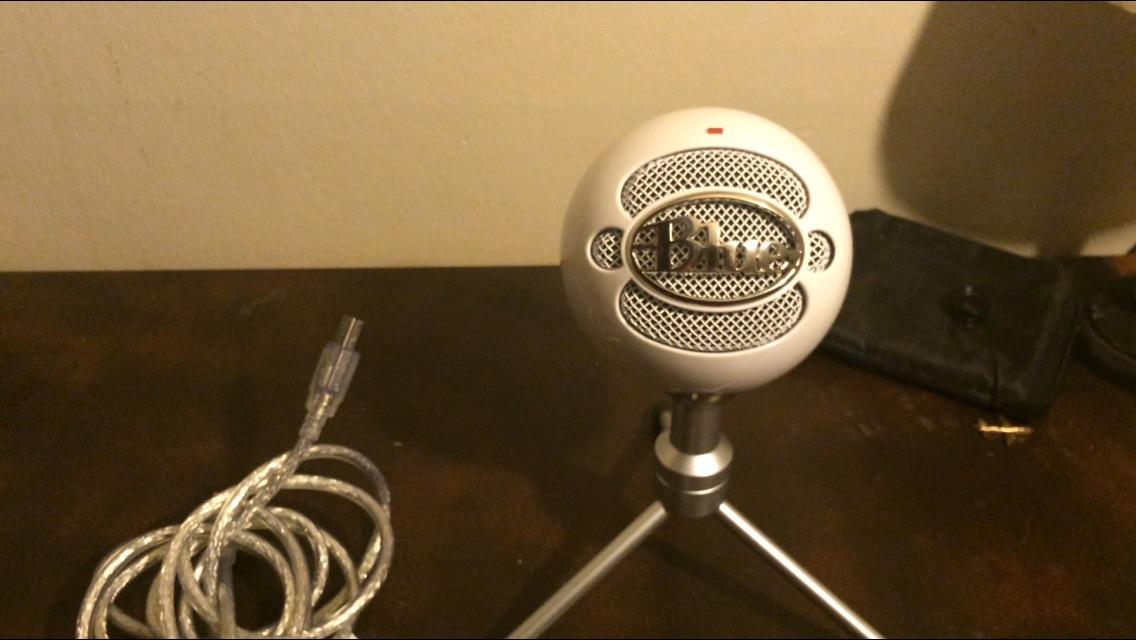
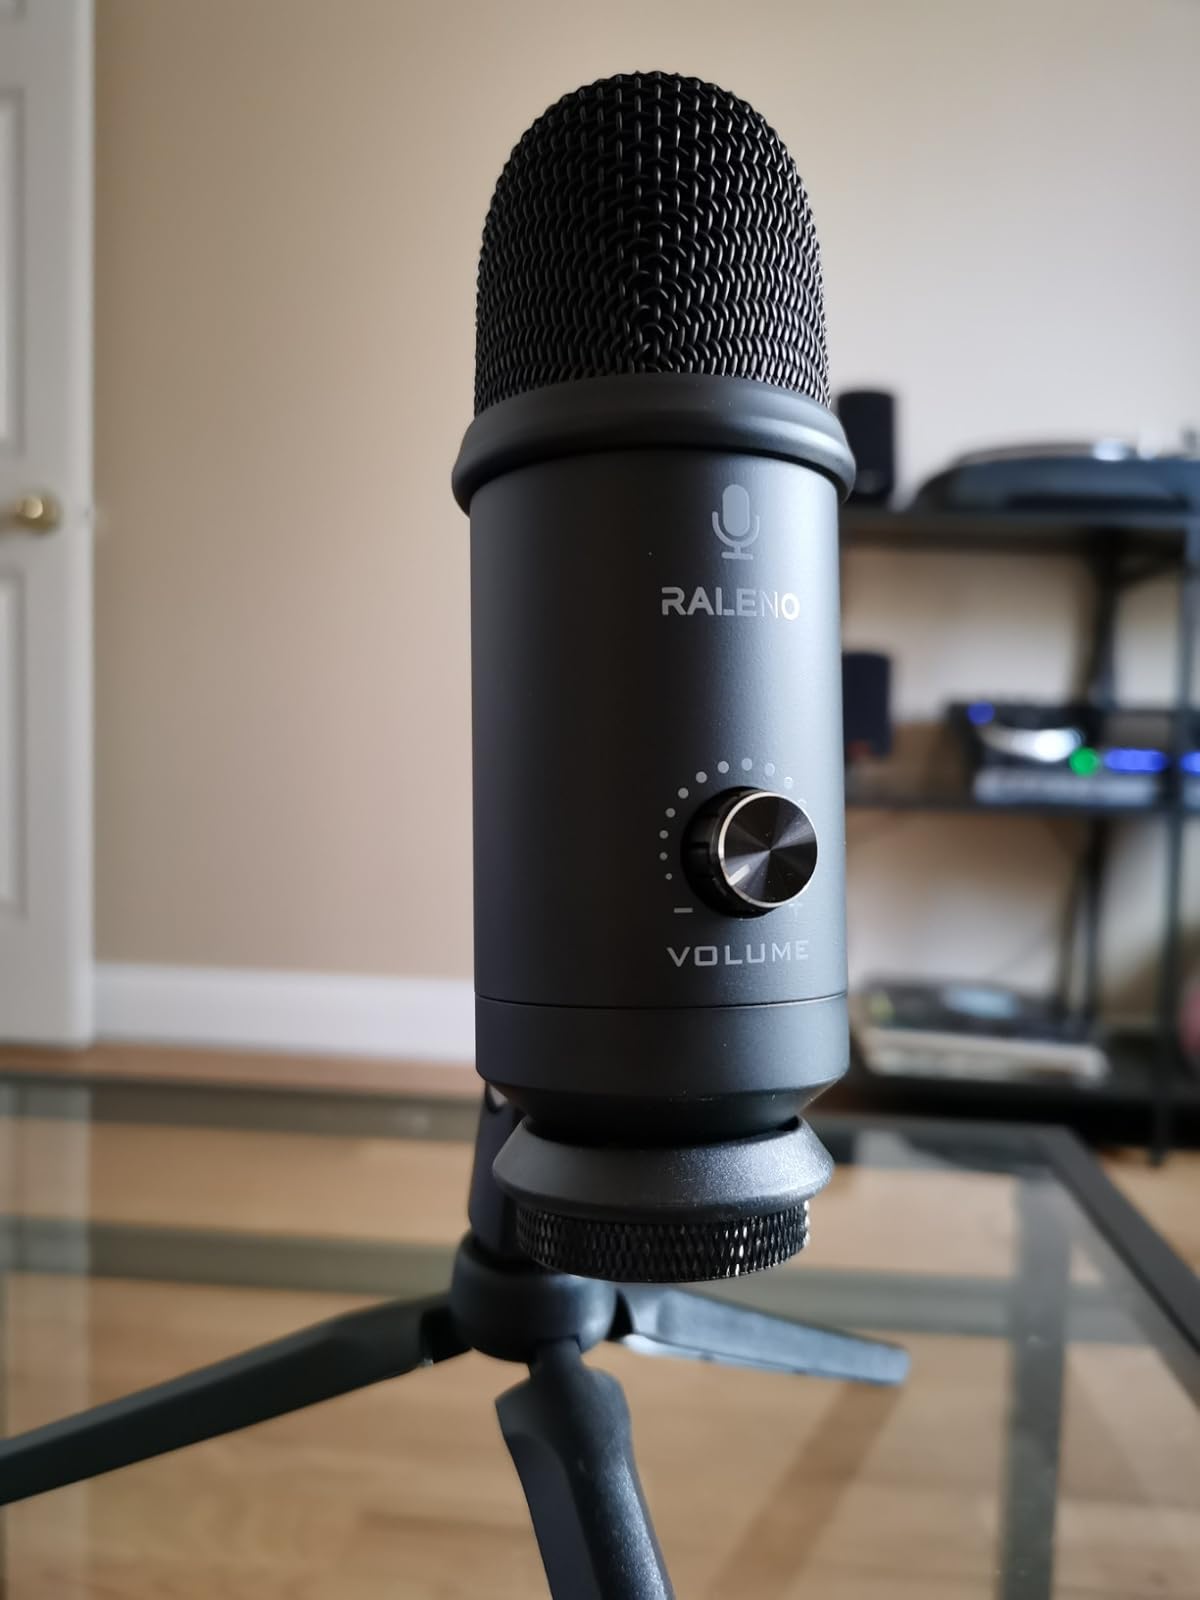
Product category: microphone
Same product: no